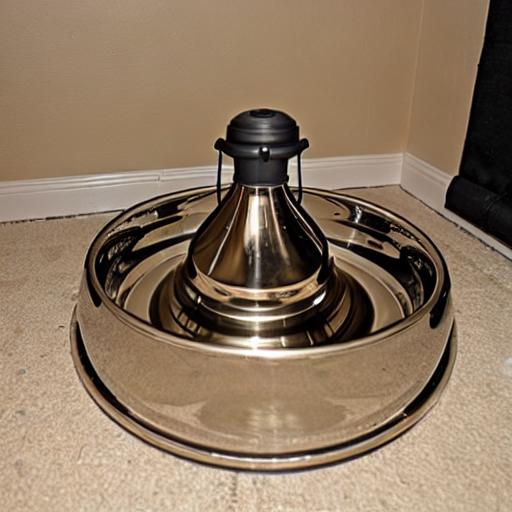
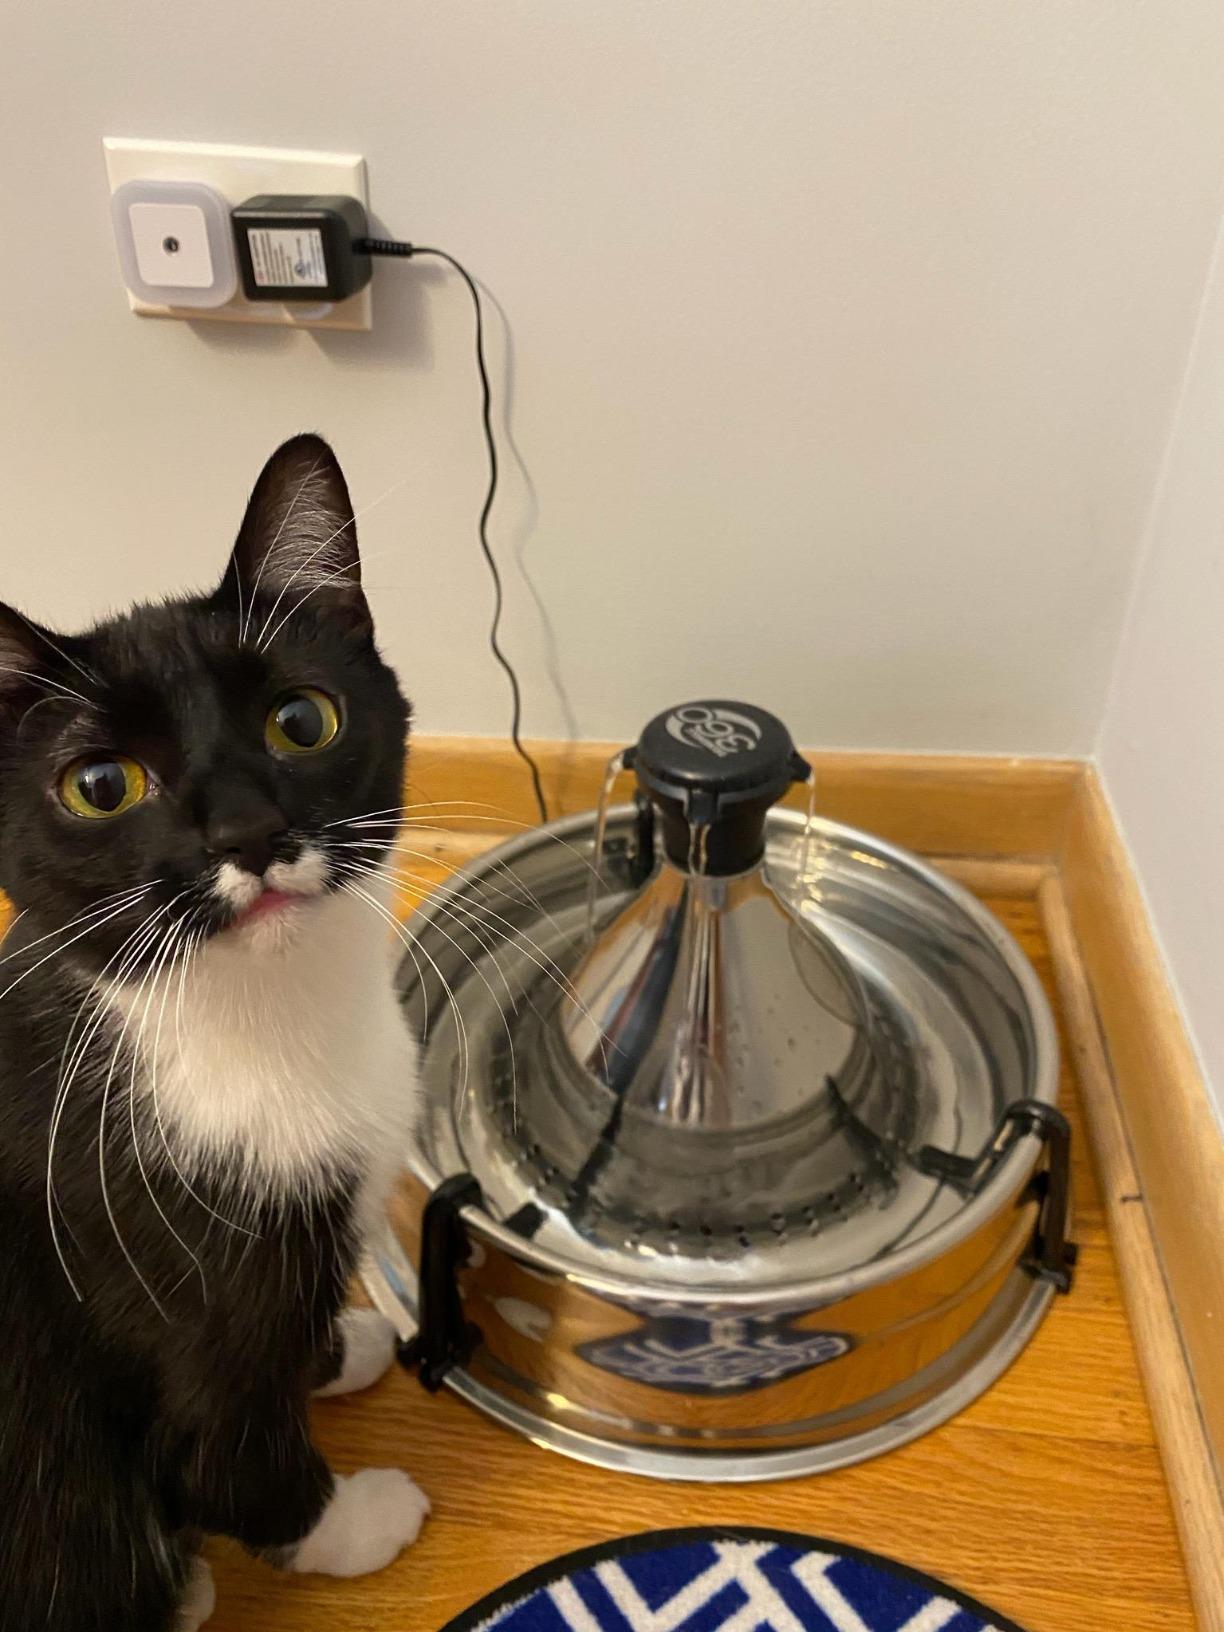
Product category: items_bowl
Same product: no